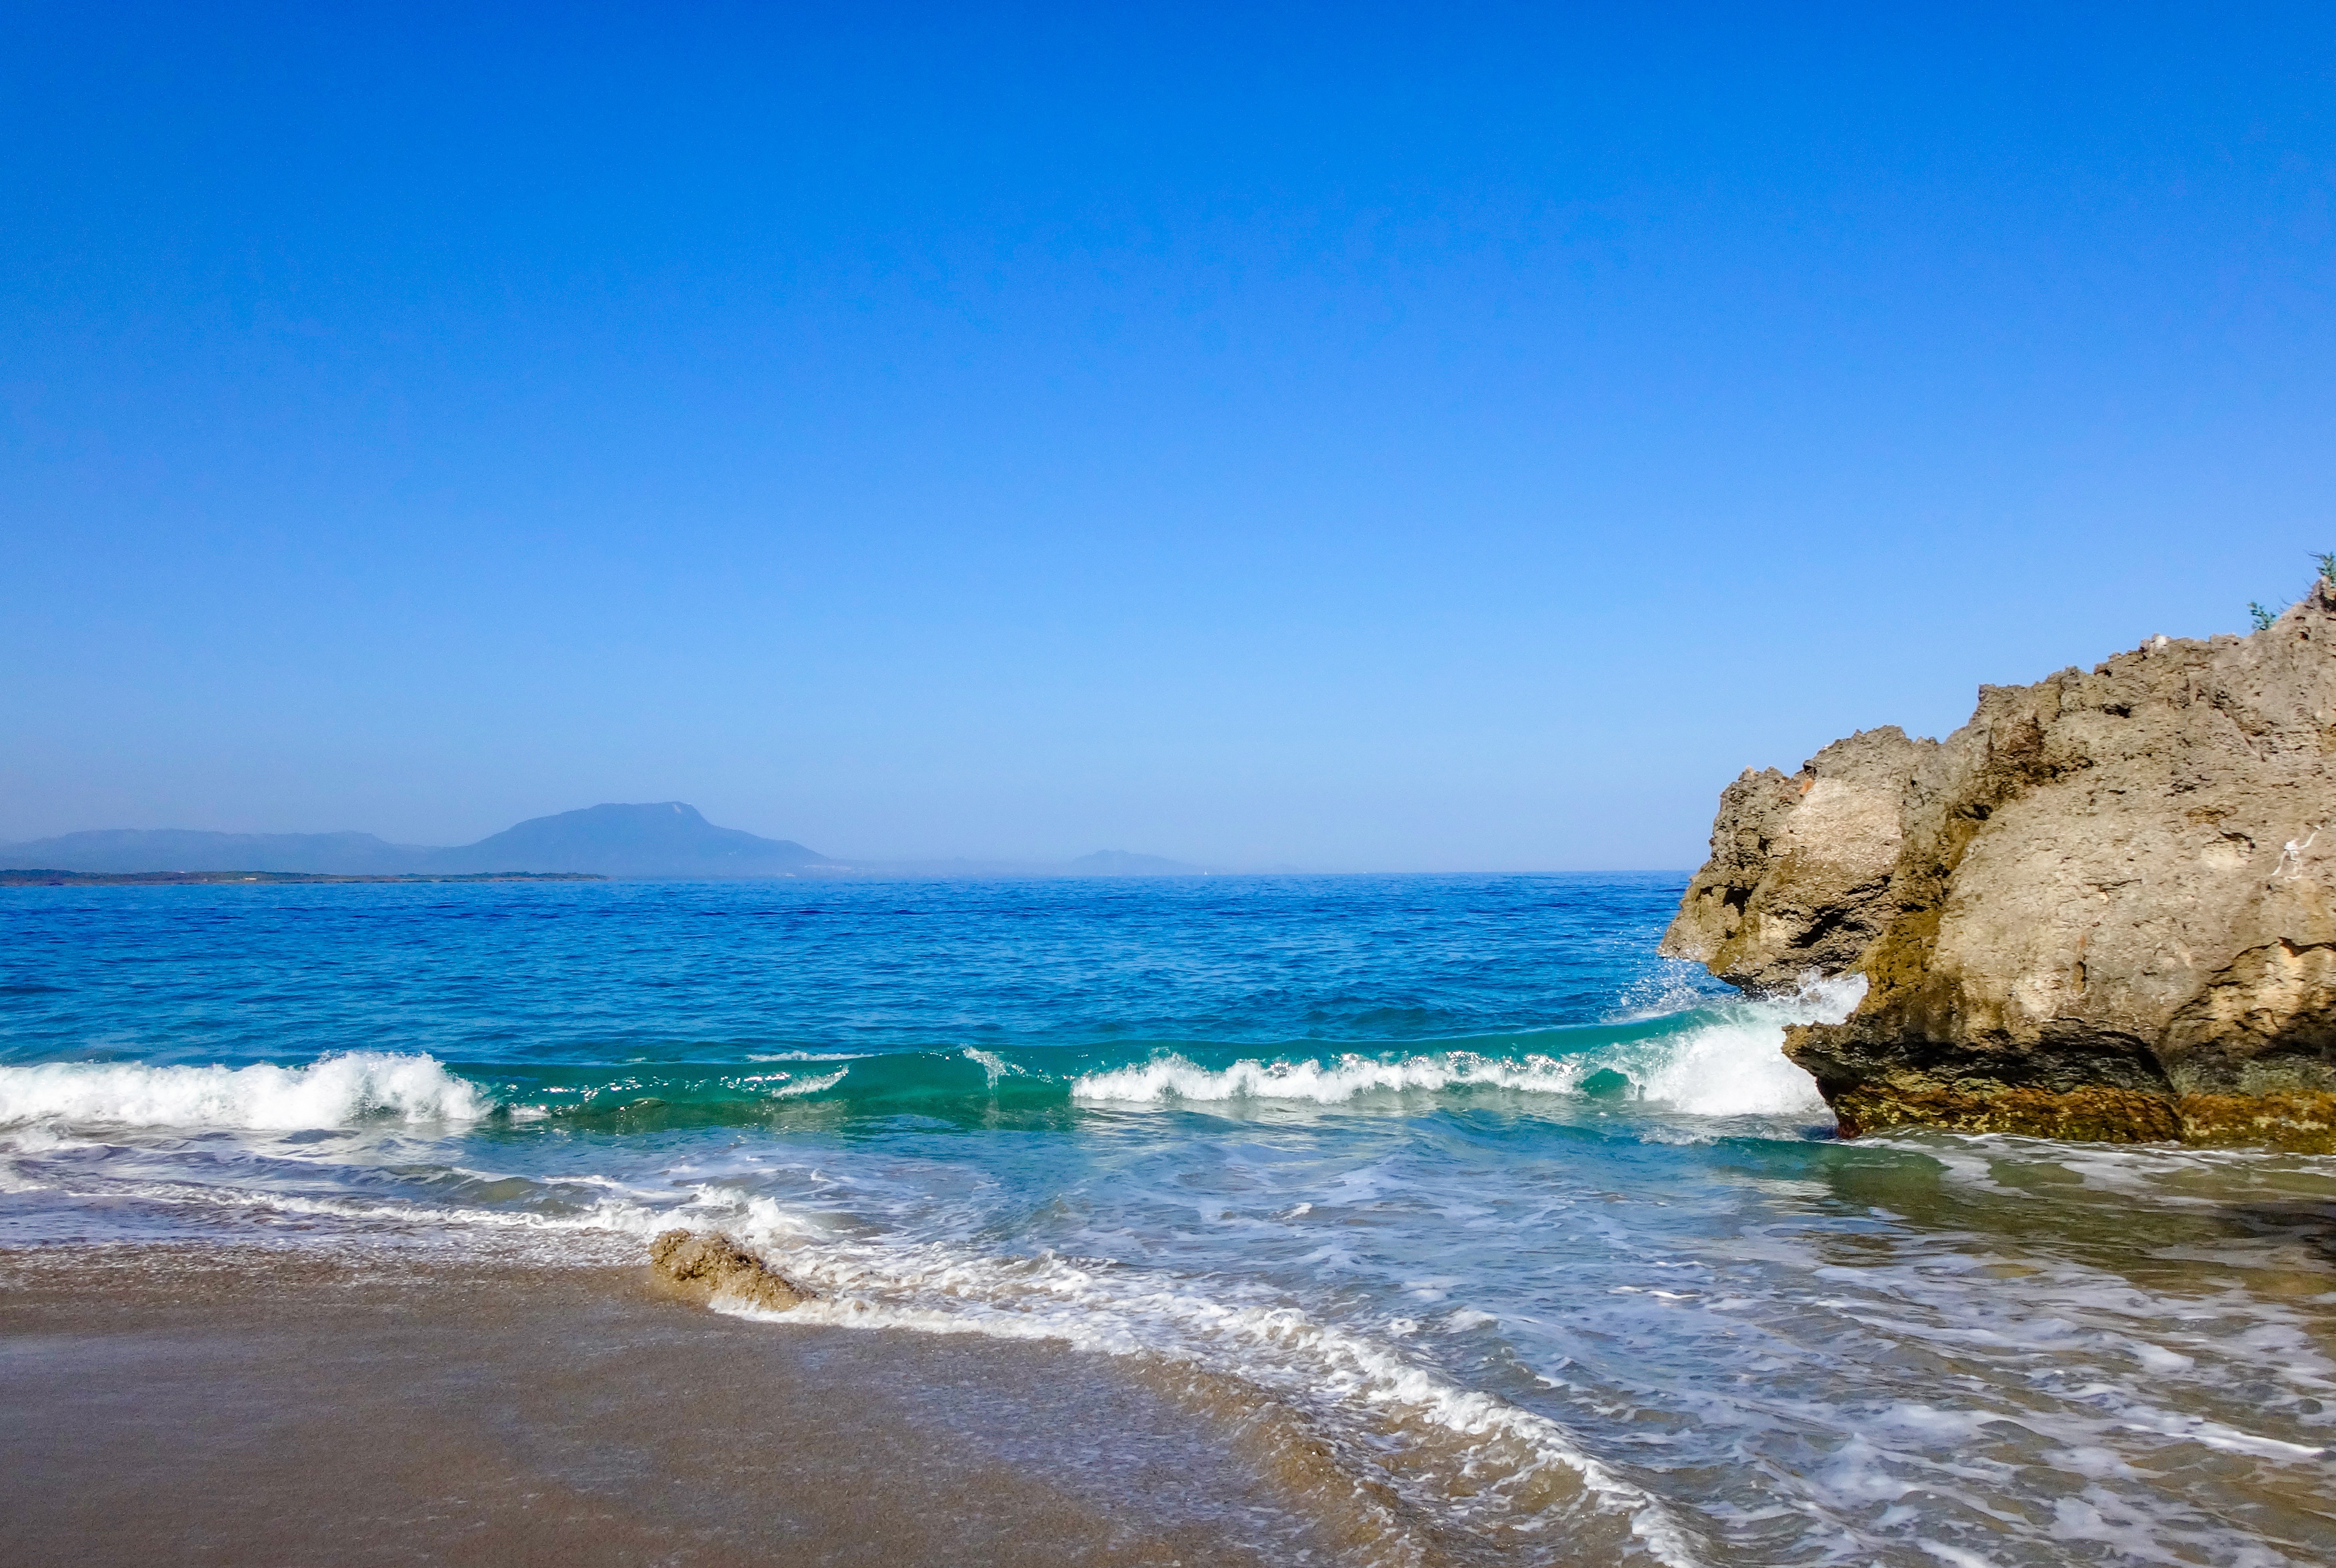
beach, sea, coast, water, nature, sand, rock, ocean, horizon, sun, shore, wave, summer, vacation, cliff, cove, holiday, bay, asia, terrain, material, body of water, clouds, cape, beach sea, beach water, landform, by the sea, beautiful beaches, most beach, small sea, wind wave